Disciples of Christ (Campbell Movement)

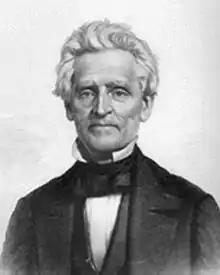
"Raccoon" John Smith

The Campbell movement was characterized by a "systematic and rational reconstruction" of the early church, in contrast to the Stone movement which was characterized by radical freedom and lack of dogma. Despite their differences, the two movements agreed on several critical issues. Both saw restoring apostolic Christianity as a means of hastening the millennium. Both also saw restoring the early church as a route to Christian freedom. And, both believed that unity among Christians could be achieved by using apostolic Christianity as a model. The commitment of both movements to restoring the early church and to uniting Christians was enough to motivate a union between many in the two movements.